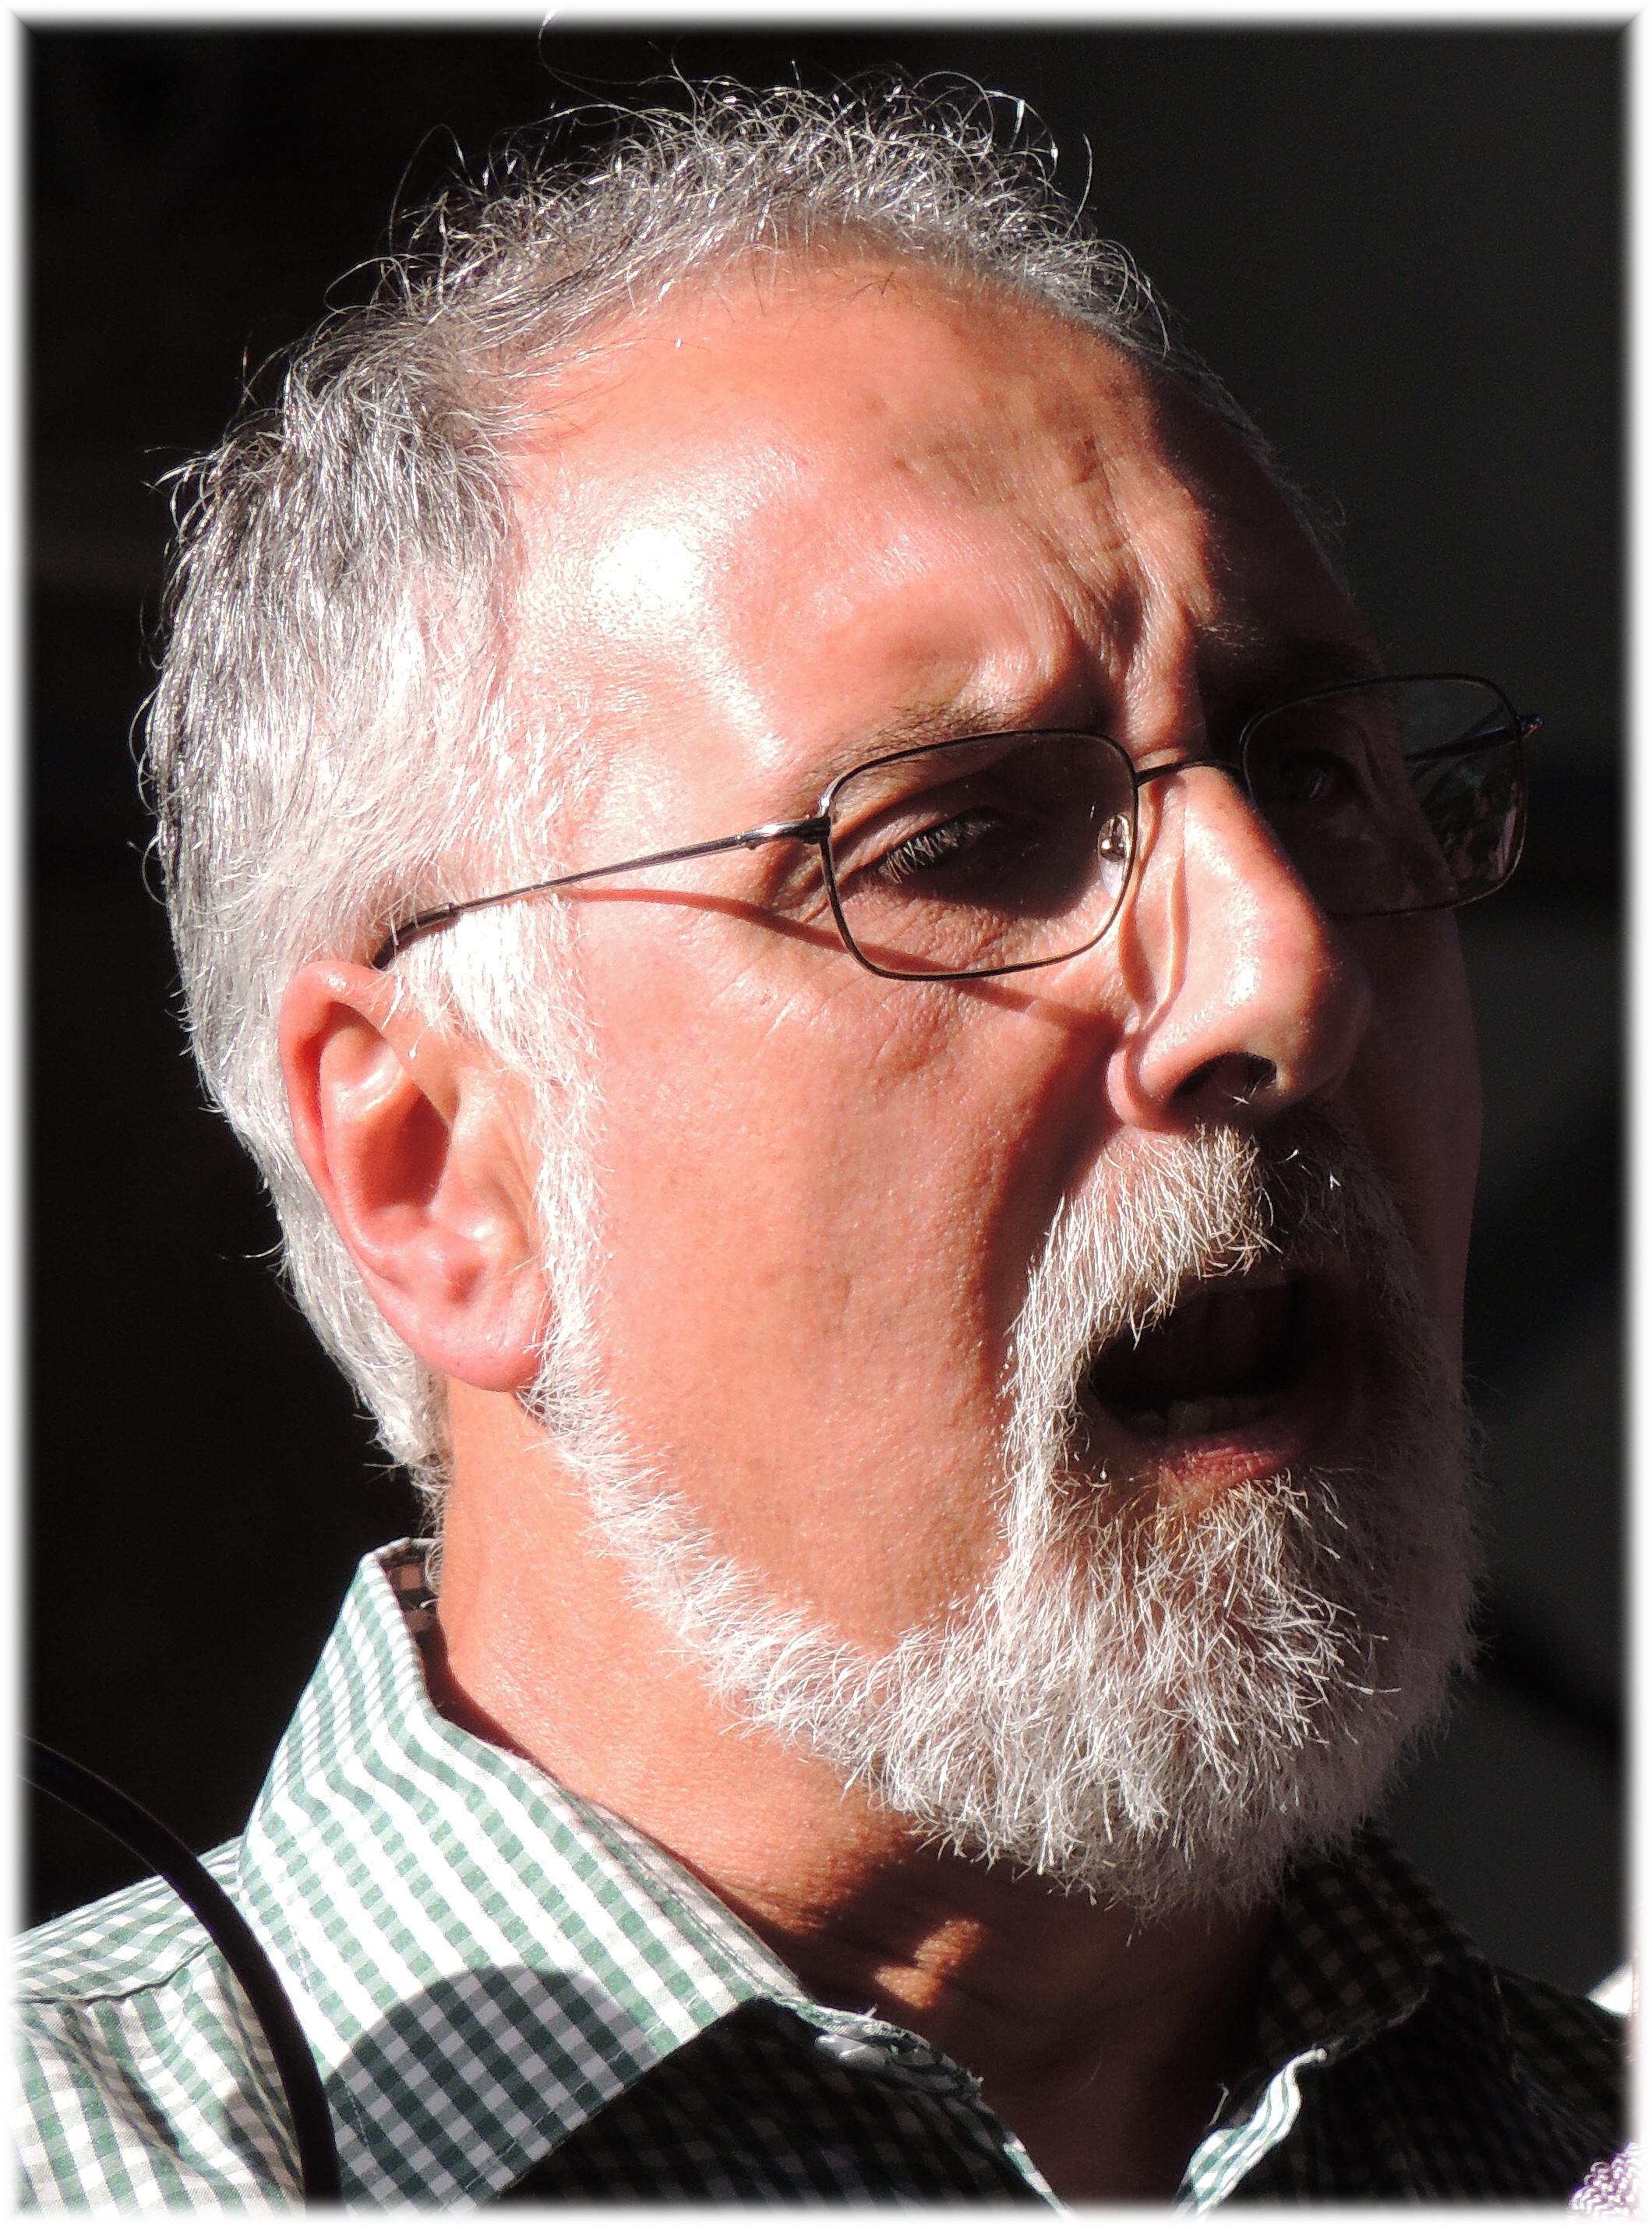
person, hair, hairstyle, beard, face, nose, head, chin, facial hair